List of mammals of Palestine

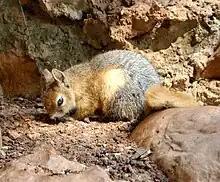
Caucasian squirrel

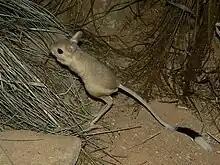
Greater Egyptian jerboa

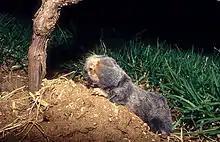
Palestine mole rat

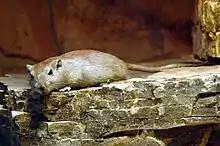
Sand rat

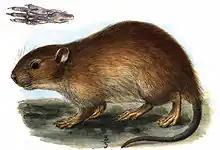
Drawing of a short-tailed bandicoot rat

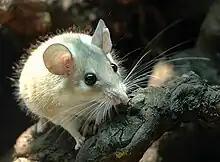
Eastern spiny mouse

Rodents make up the largest order of mammals, with over 40% of mammalian species. They have two incisors in the upper and lower jaw which grow continually and must be kept short by gnawing. Most rodents are small though the capybara can weigh up to .